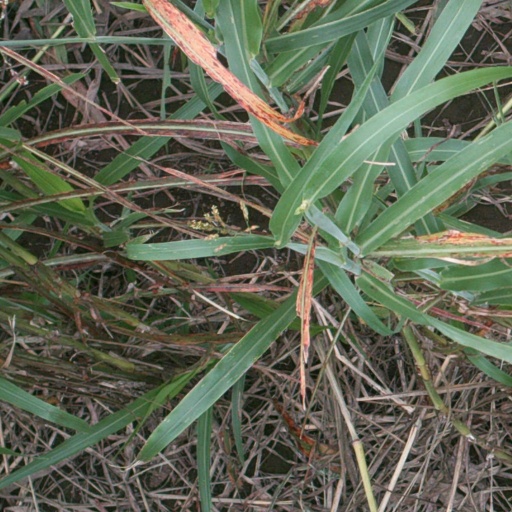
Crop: sorghum